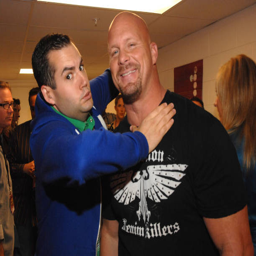
actors during awards - backstage and person .